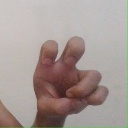
अक्षर: छ